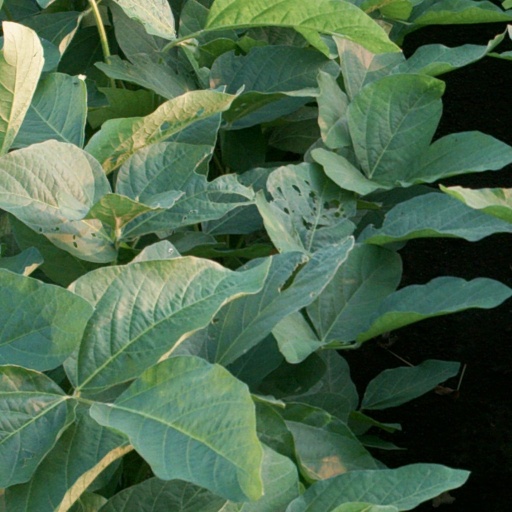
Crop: soybean